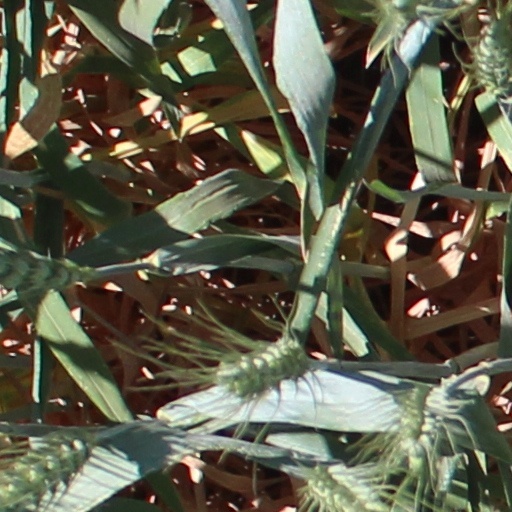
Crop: wheat